Penbryn

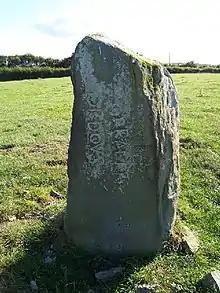
The Corbalengi Stone

Standing in a field between Penbryn and Tresaith (grid reference SN28905137) is the 6th century Corbalengi Stone. This 1.4 metre high monolith is believed to date from the post-Roman period and carries the inscription "CORBALENGI IACIT ORDOVS". The stone was first noted by Edward Lhywd in 1695 who described it as being in a field near the church. It was originally associated with a cairn of smaller stones beneath which was discovered an urn of ashes and a Roman gold coin dating to AD 69 along with silver and bronze coins. The final word 'Ordovs' of the inscription (after IACIT, "lies") is believed to refer to the Ordovices tribe of North Wales, with the suggestion that the stone was carved by local tribes in honour of a member of the Ordovices who had settled in the area.